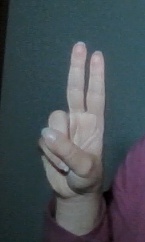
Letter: taa